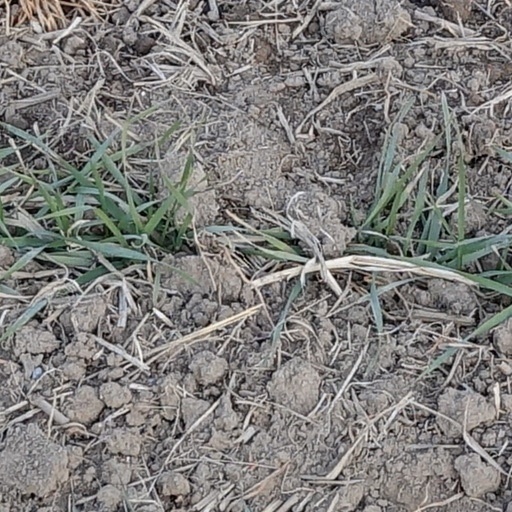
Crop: wheat